D. V. Graves

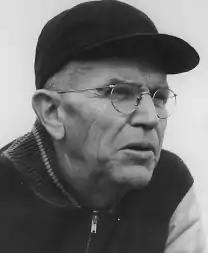
Graves,

Dorsett Vandeventer "Tubby" Graves (November 27, 1886 – January 16, 1960) was an American college head coach in baseball, football, and basketball, and a player of football and baseball.